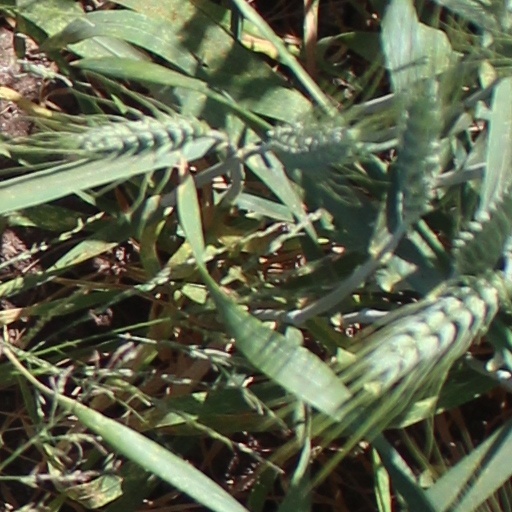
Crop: wheat